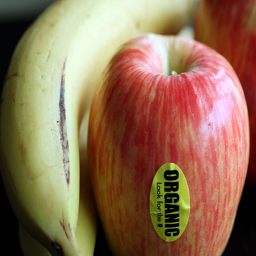
An apple has an organic sticker on it.
an apple with a sticker next to two bananas
An apple with an organic sticker next to a banana.
two red apples with stickers and two yellow bananas
Red apple and yellow banana sitting next to each other.